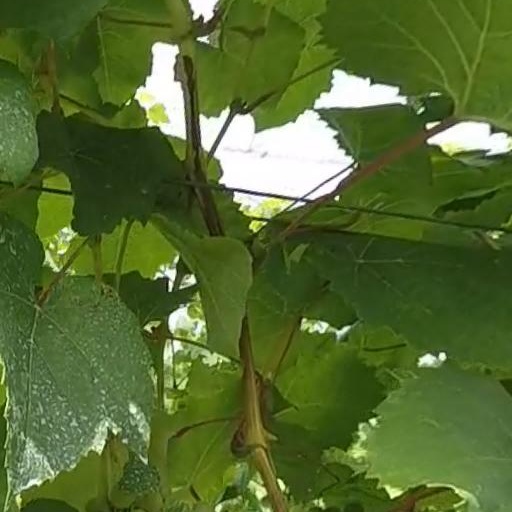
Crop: grape